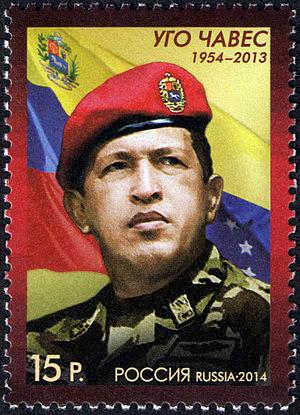
Le chavisme est un terme employé pour désigner les actions et l'idéologie politique du président socialiste vénézuélien Hugo Chávez. Le terme même de « chavisme » est inspiré du nom de l'ancien président en fonction de 1999 à 2013 mais actif sur le plan politique depuis 1982 et la fondation du mouvement révolutionnaire bolivarien.